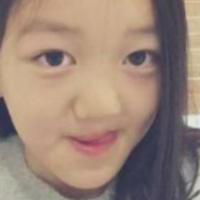
Age group: age 01-10